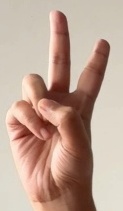
ASL sign: V